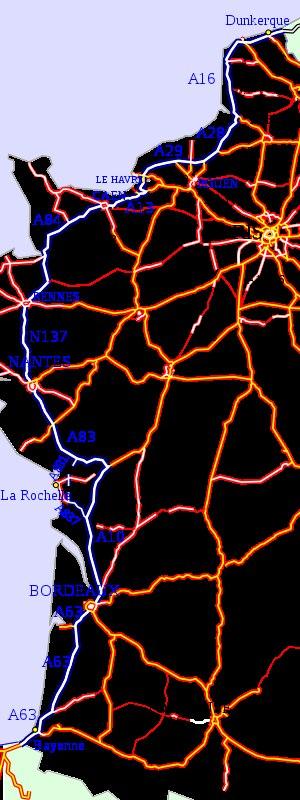
La route des Estuaires est un ensemble autoroutier, reliant la Belgique à l'Espagne de façon continue sans passer par Paris. Ce nom lui a été donné car elle longe les quatre grands estuaires de la façade Manche-Atlantique, ceux de la Somme, de la Seine, de la Loire et de la Gironde. Sa longueur est de 1 256 km.